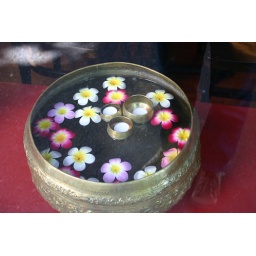
This was in the window of a restaurant we were walking by in downtown.